Benedicta Hvide

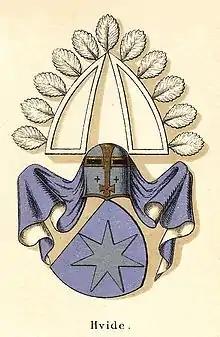
Hvide arms

Benedicta Hvide also called "Benedicta Ebbesdotter" (c. 1165 or 1170 – c. 1199 or 1200) was Queen of Sweden as the first wife of king Sverker II. She belonged to the House of Hvide of Denmark and in Sweden was often called "Queen Bengta".